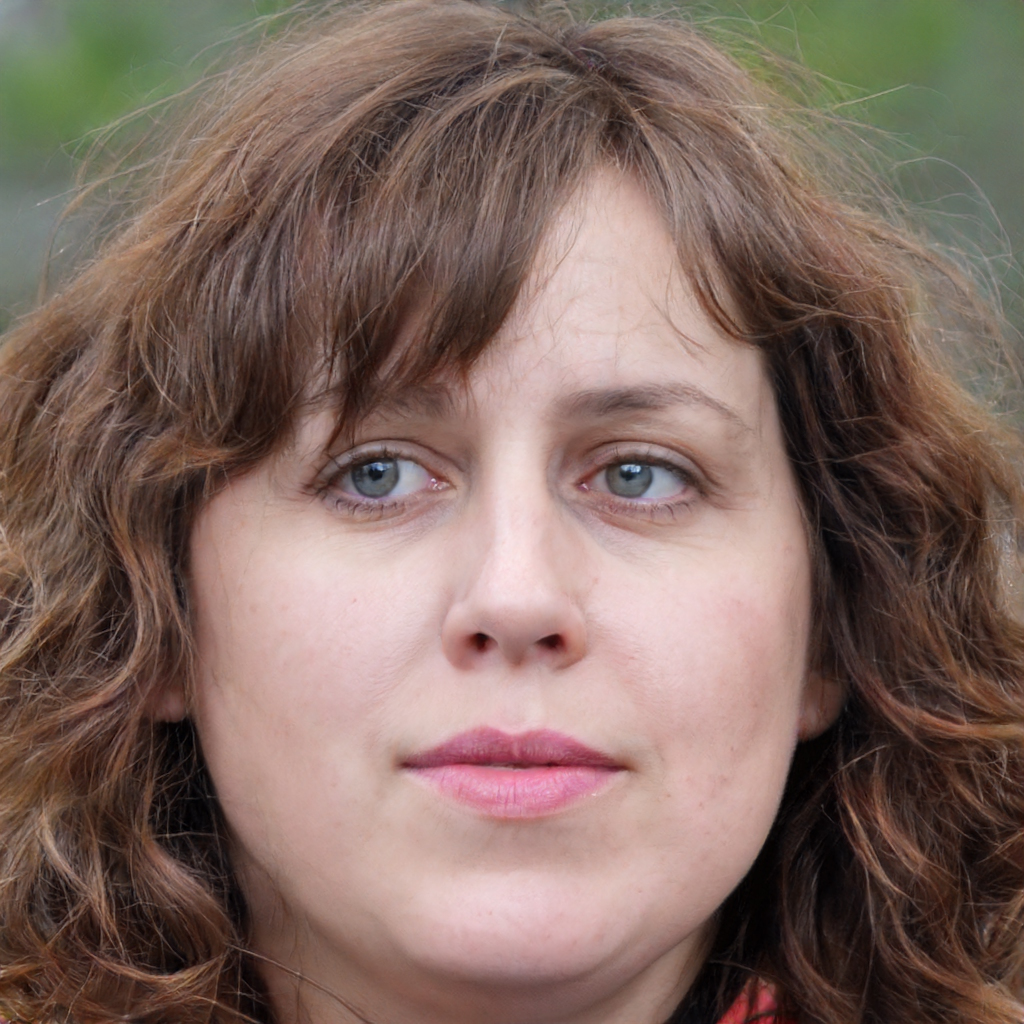
Gender: Female